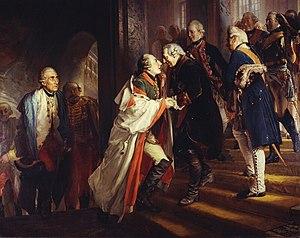
Nysa est une ville du sud-ouest de la Pologne située sur la rivière Nysa Kłodzka dans la voïvodie d'Opole. C'est le chef-lieu du powiat de Nysa. La ville historique, l'ancienne résidence des princes-évêques de Wrocław, a été sévèrement endommagée pendant la Seconde Guerre mondiale ; dès lors, beaucoup de monuments importants ont été reconstruits.